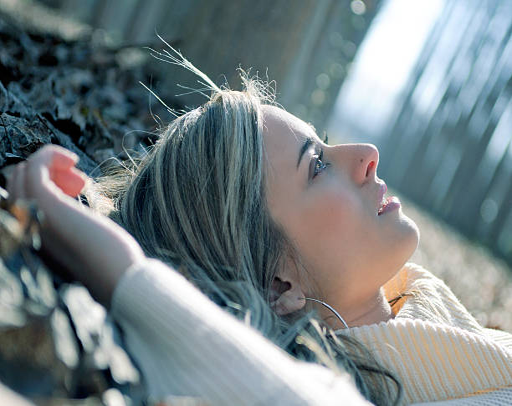
smiling blonde girl lying on leaves in a forest